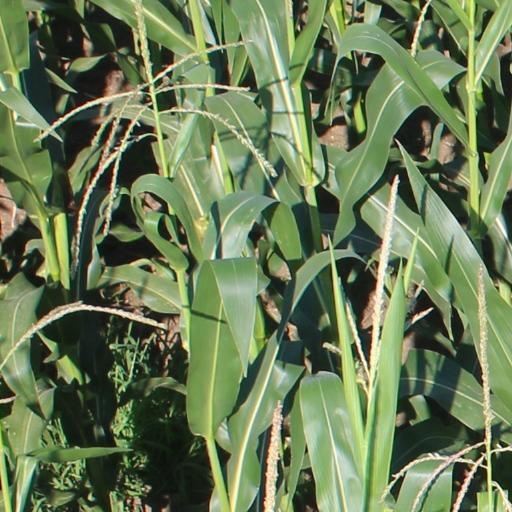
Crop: maize; corn